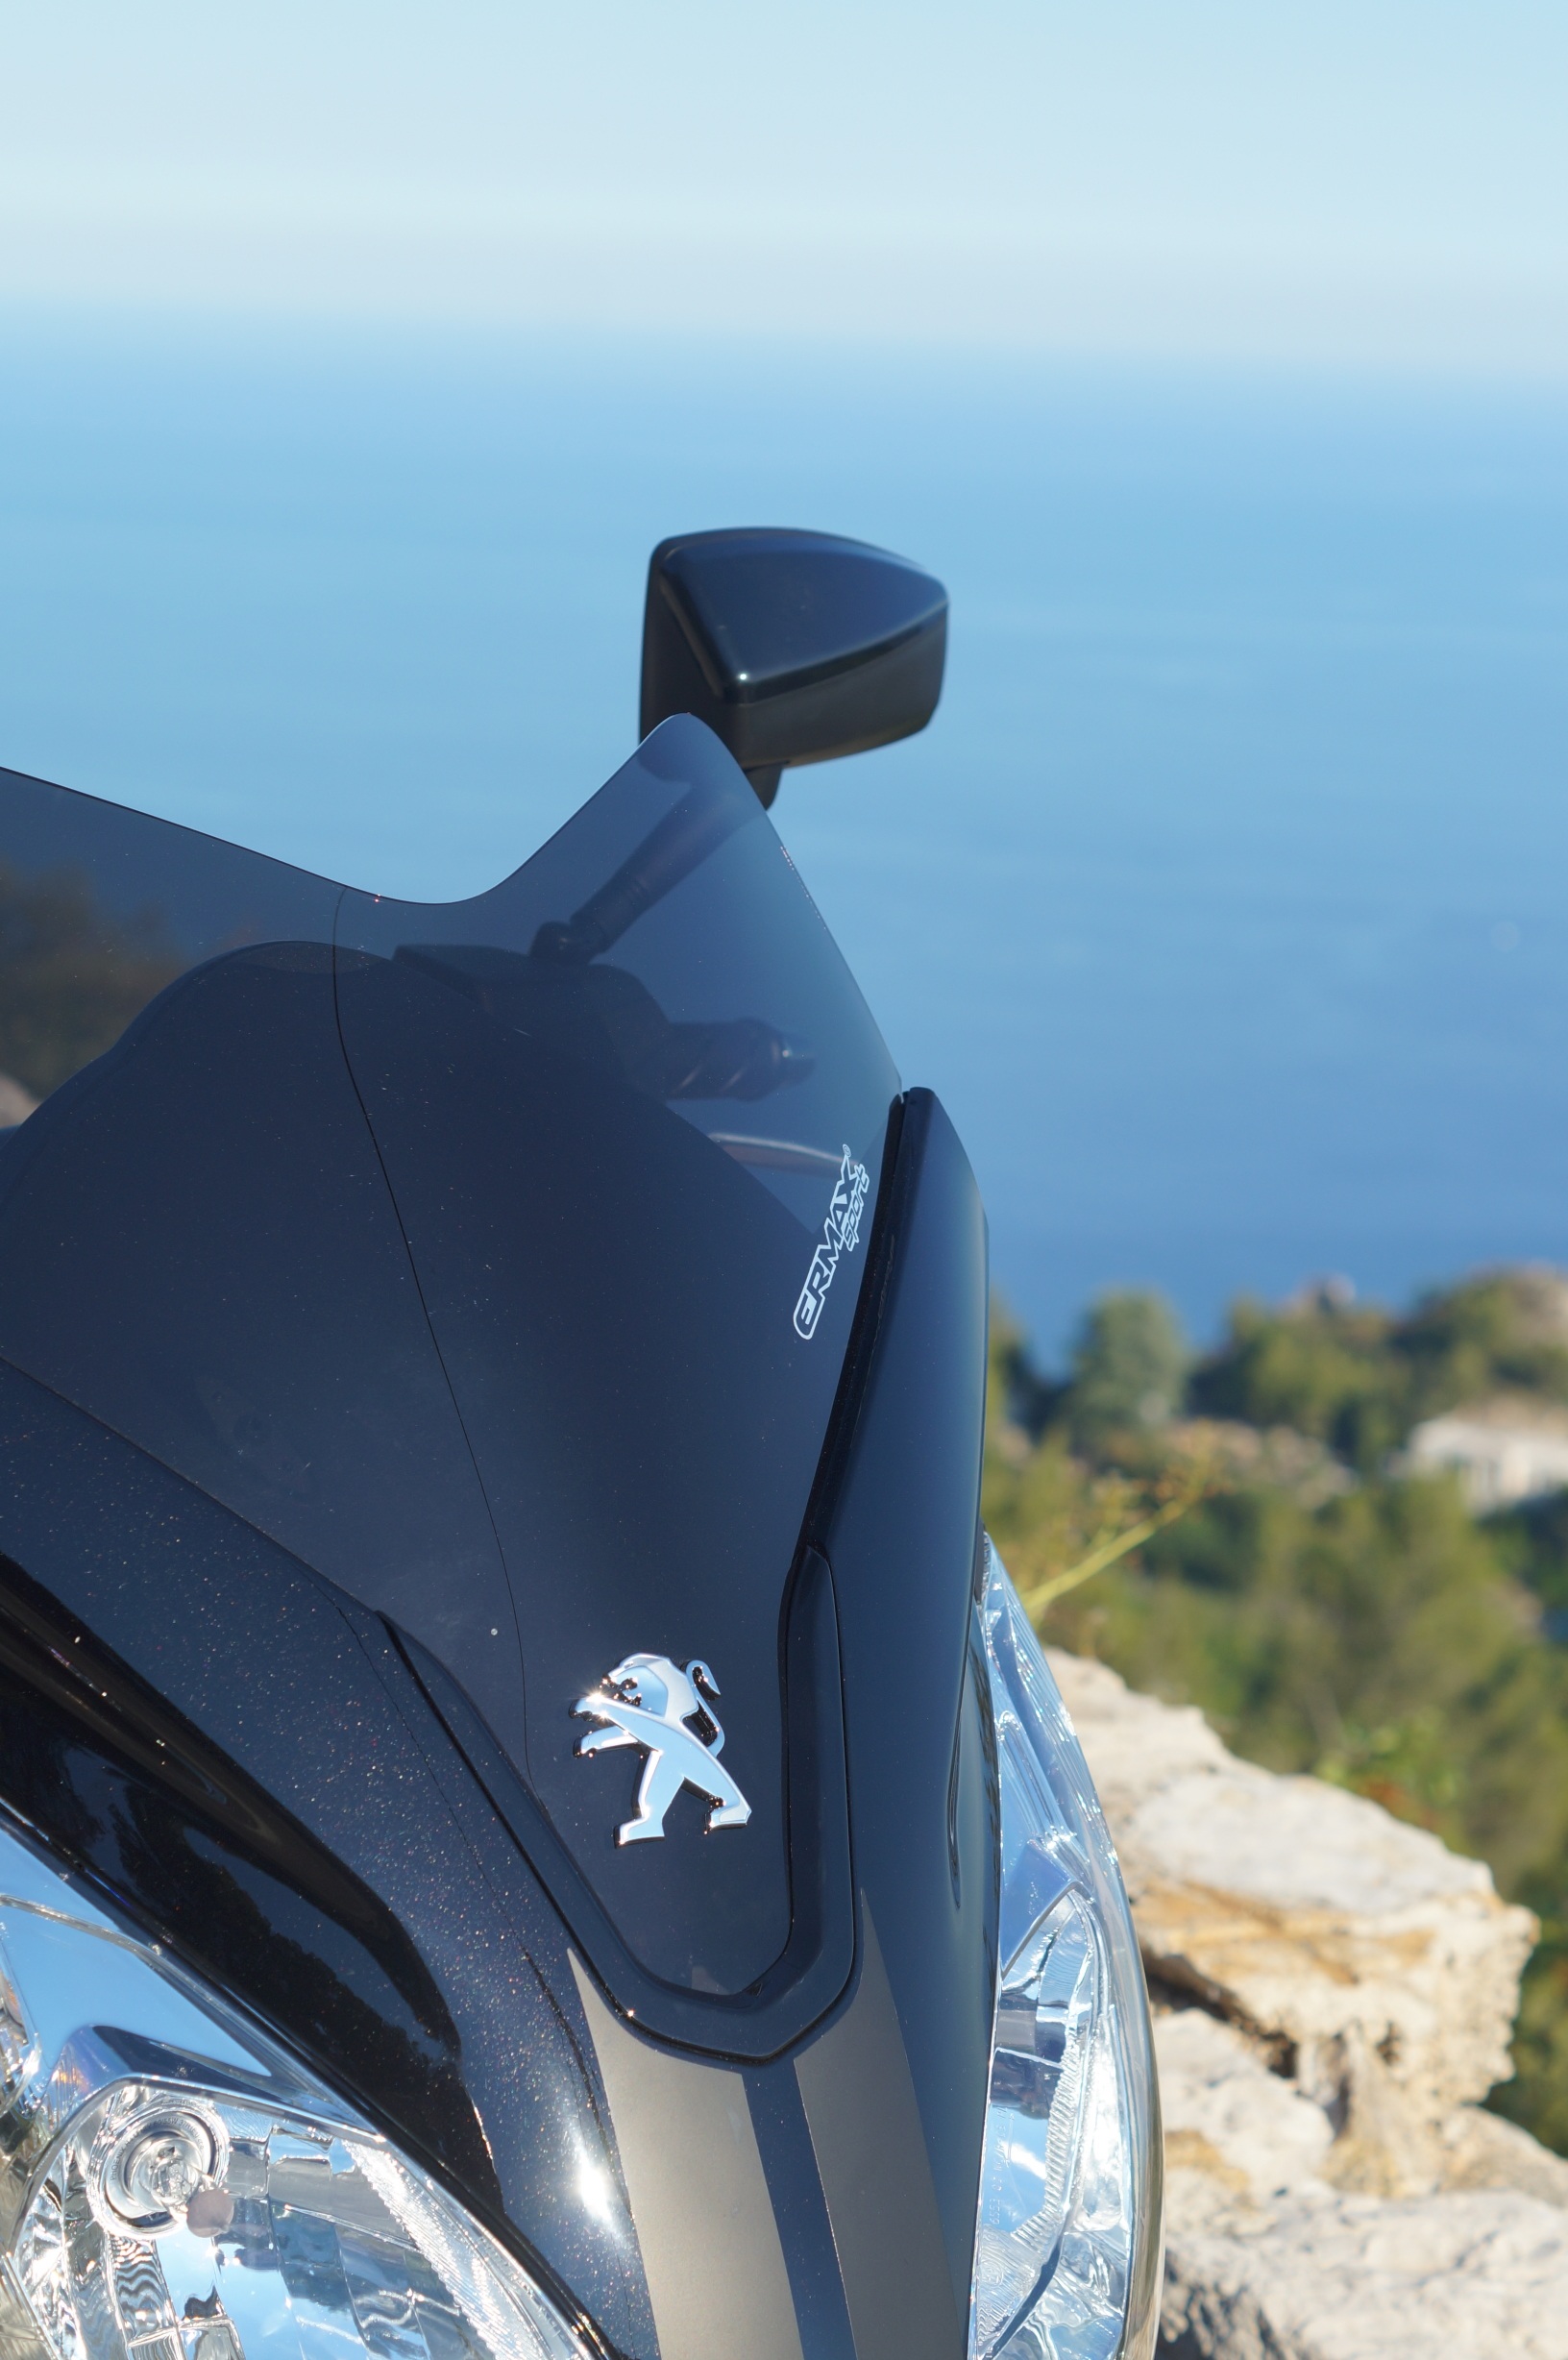
sea, car, vehicle, windshield, scooter, peugeot, satelis, vacantion, black edition, automobile make, automotive exterior